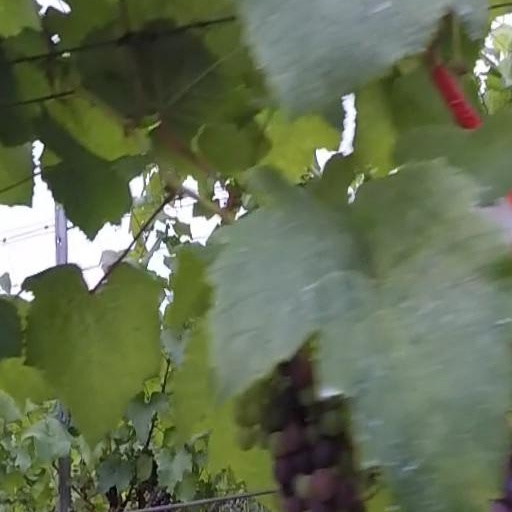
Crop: grape